Flavio Boltro

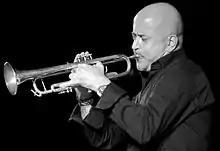
Flavio Boltro (2010)

Flavio Boltro (born 5 May 1961) is an Italian trumpet and flugelhorn jazz player.